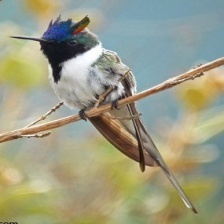
Species: HORNED SUNGEM
Scientific name: HELIACTIN BILOPHUS
ImageNet parent category: hummingbird